Mijikenda peoples

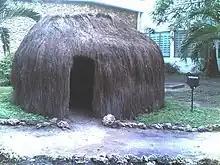
Replica of a Giriama hut

Each of the Mijikenda groups has a sacred forest, a "kaya", which is a place of prayer. Eleven of the approximately 30 kaya forests have been inscribed together as a UNESCO World Heritage Site, the Sacred Mijikenda Kaya Forests. Mijikenda people are also known for creating wooden kigango funerary statues which have been displayed in museums around the world and sold in the international art market. These artifacts were at one time legally sold by reputable art galleries and curio shops during the early 1970s to the 1990s; however, other kigango statues were found to have been stolen from cultural sites and illegally sold.